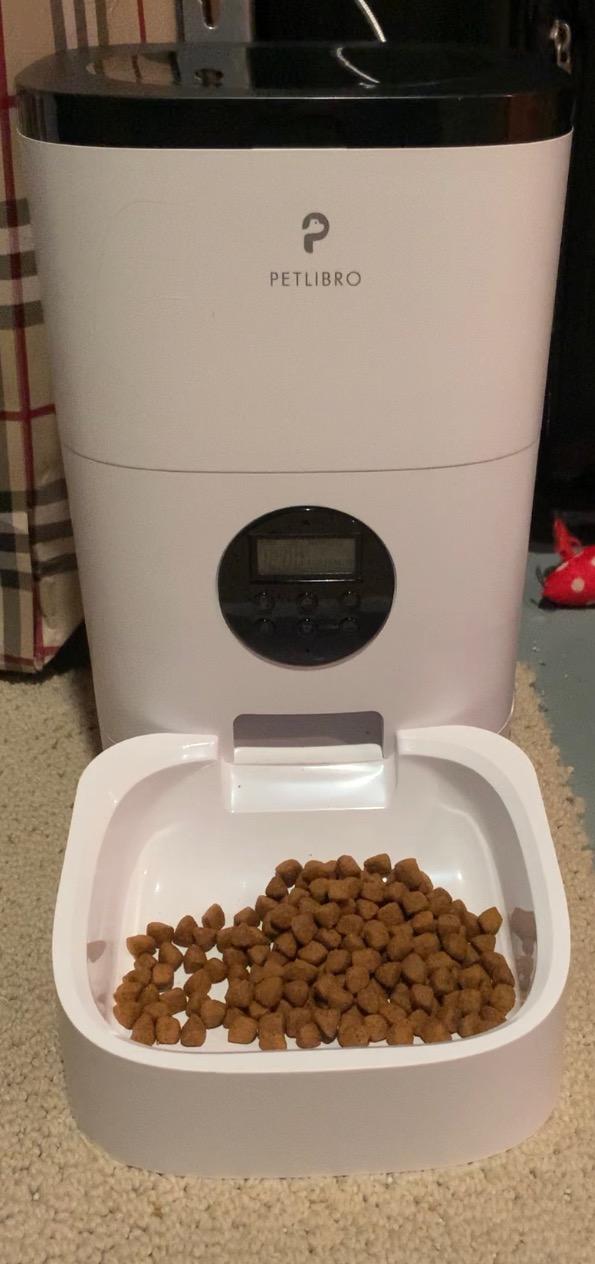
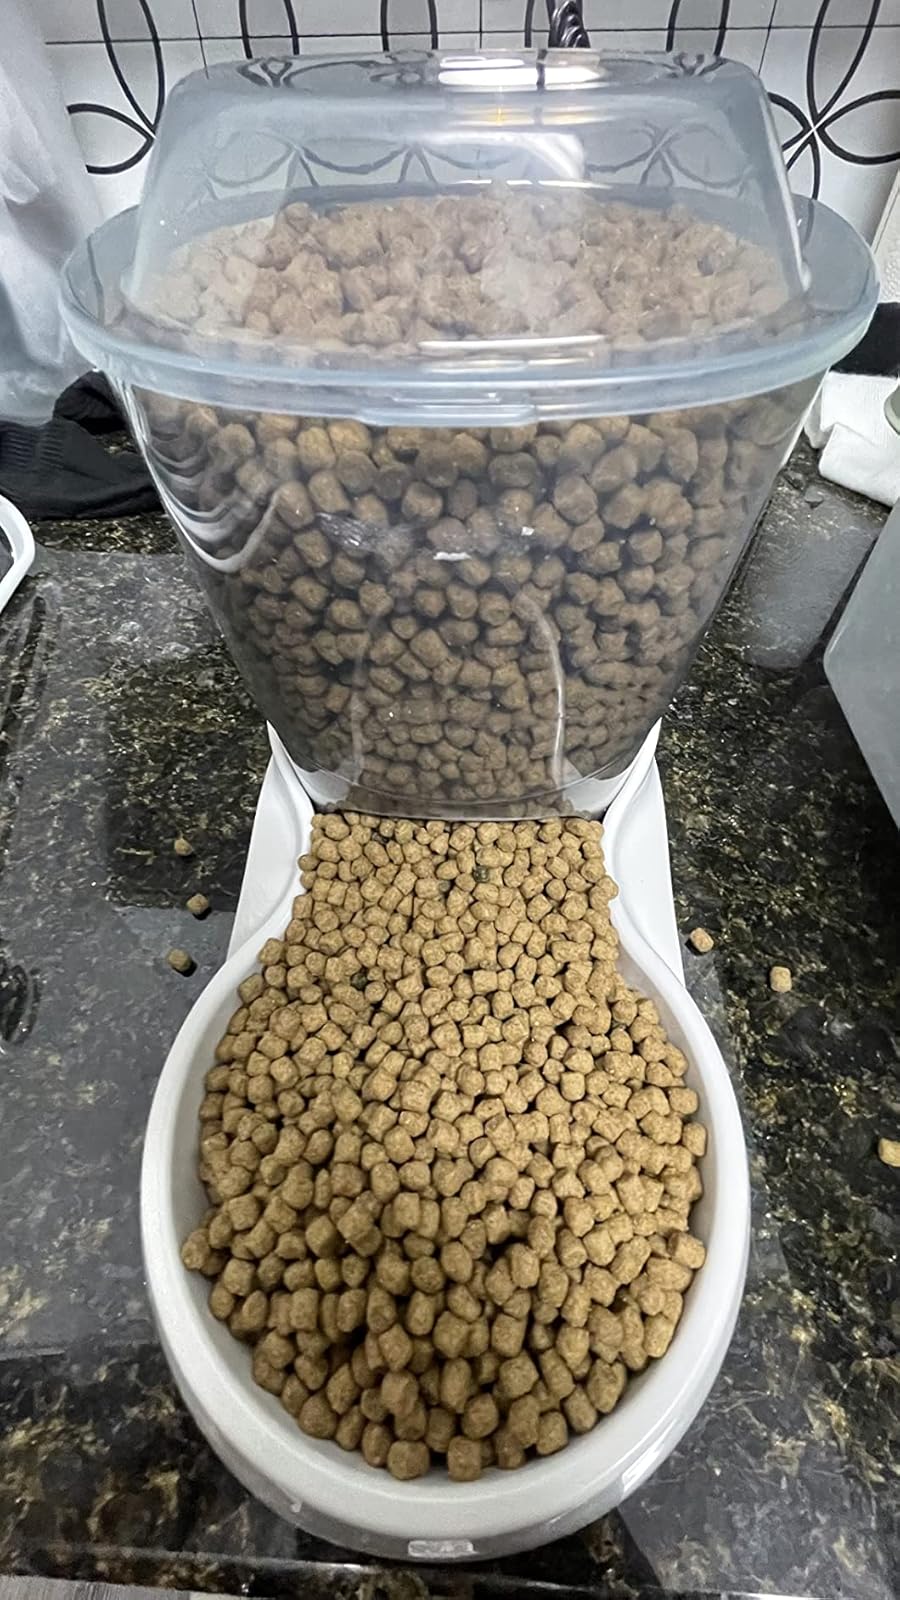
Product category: items_feeder
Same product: no